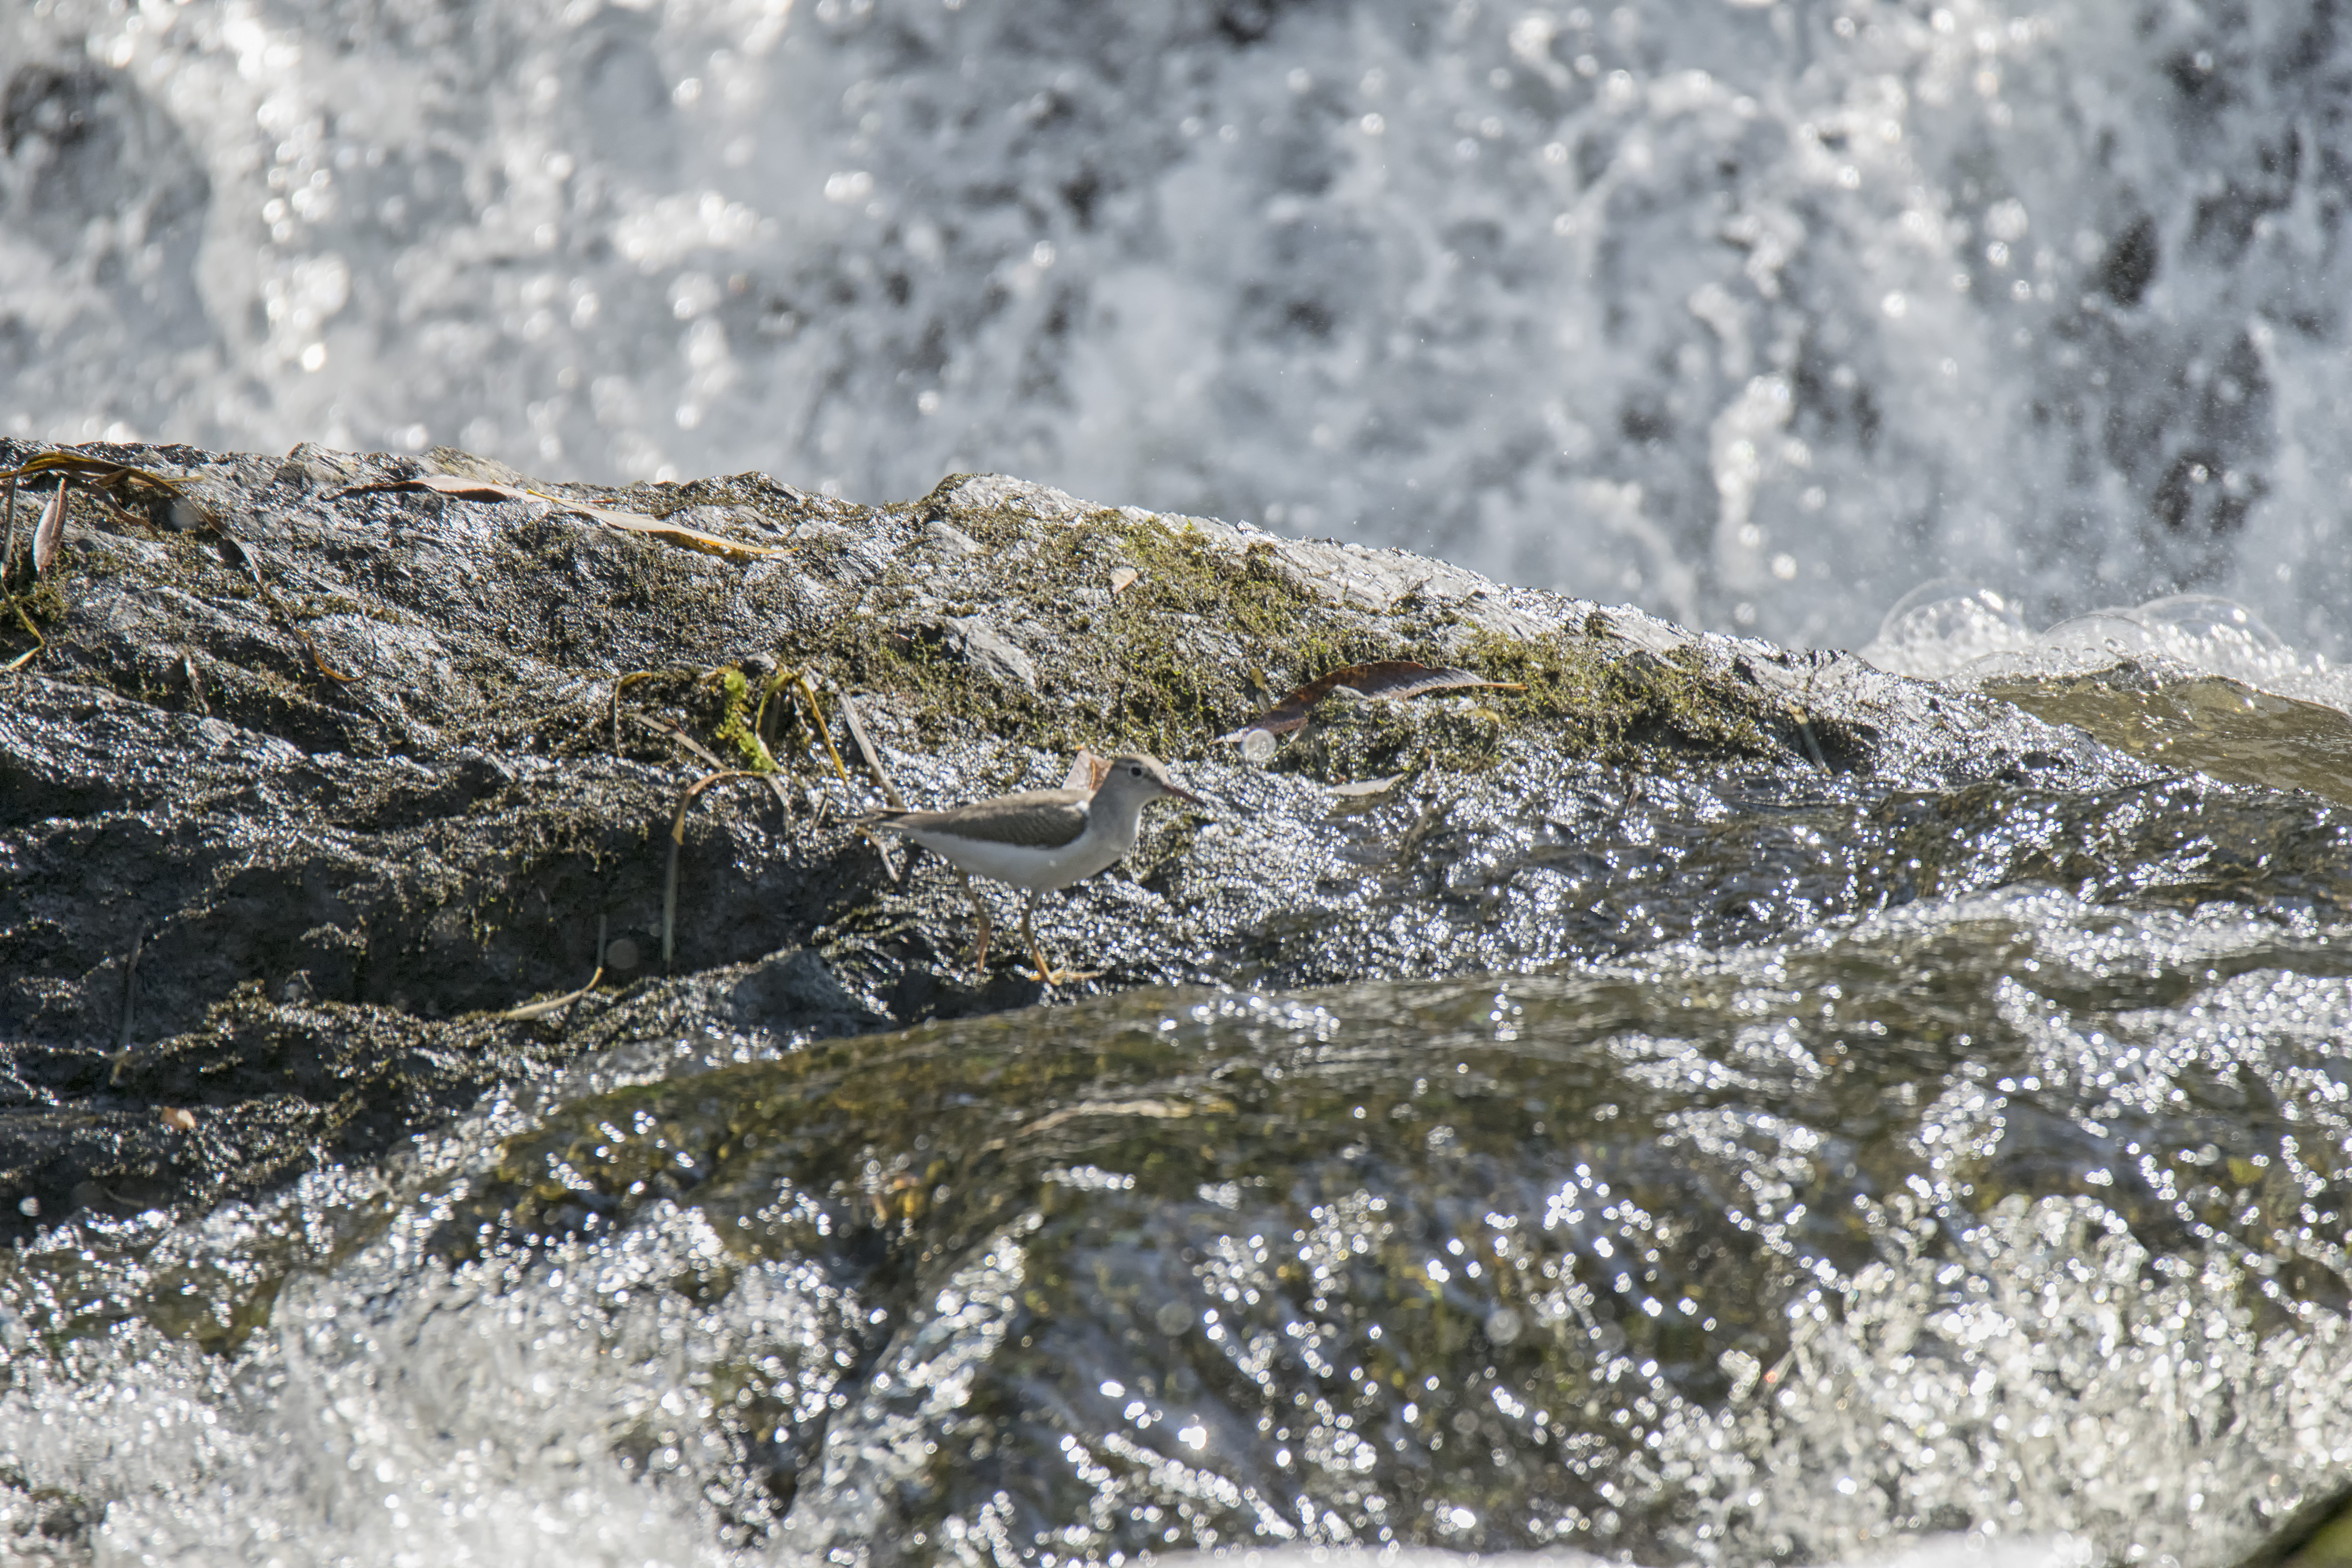
sea, water, nature, rock, mountain, snow, winter, bird, wave, river, stream, ice, rapid, body of water, geology, solitary, canada, quebec, solitaire, water feature, sherbrooke, oiseau, chevalier, sandpiper